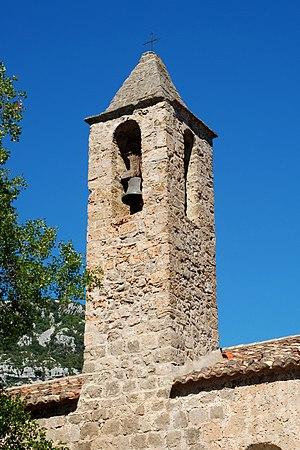
France - Hérault - Église Notre-Dame de Pégairolles-de-Buèges
L'église Notre-Dame est une église romane située à Pégairolles-de-Buèges dans le département français de l'Hérault en région Occitanie.